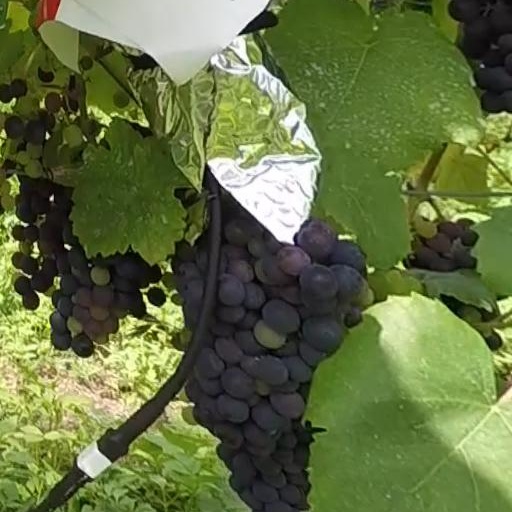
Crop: grape